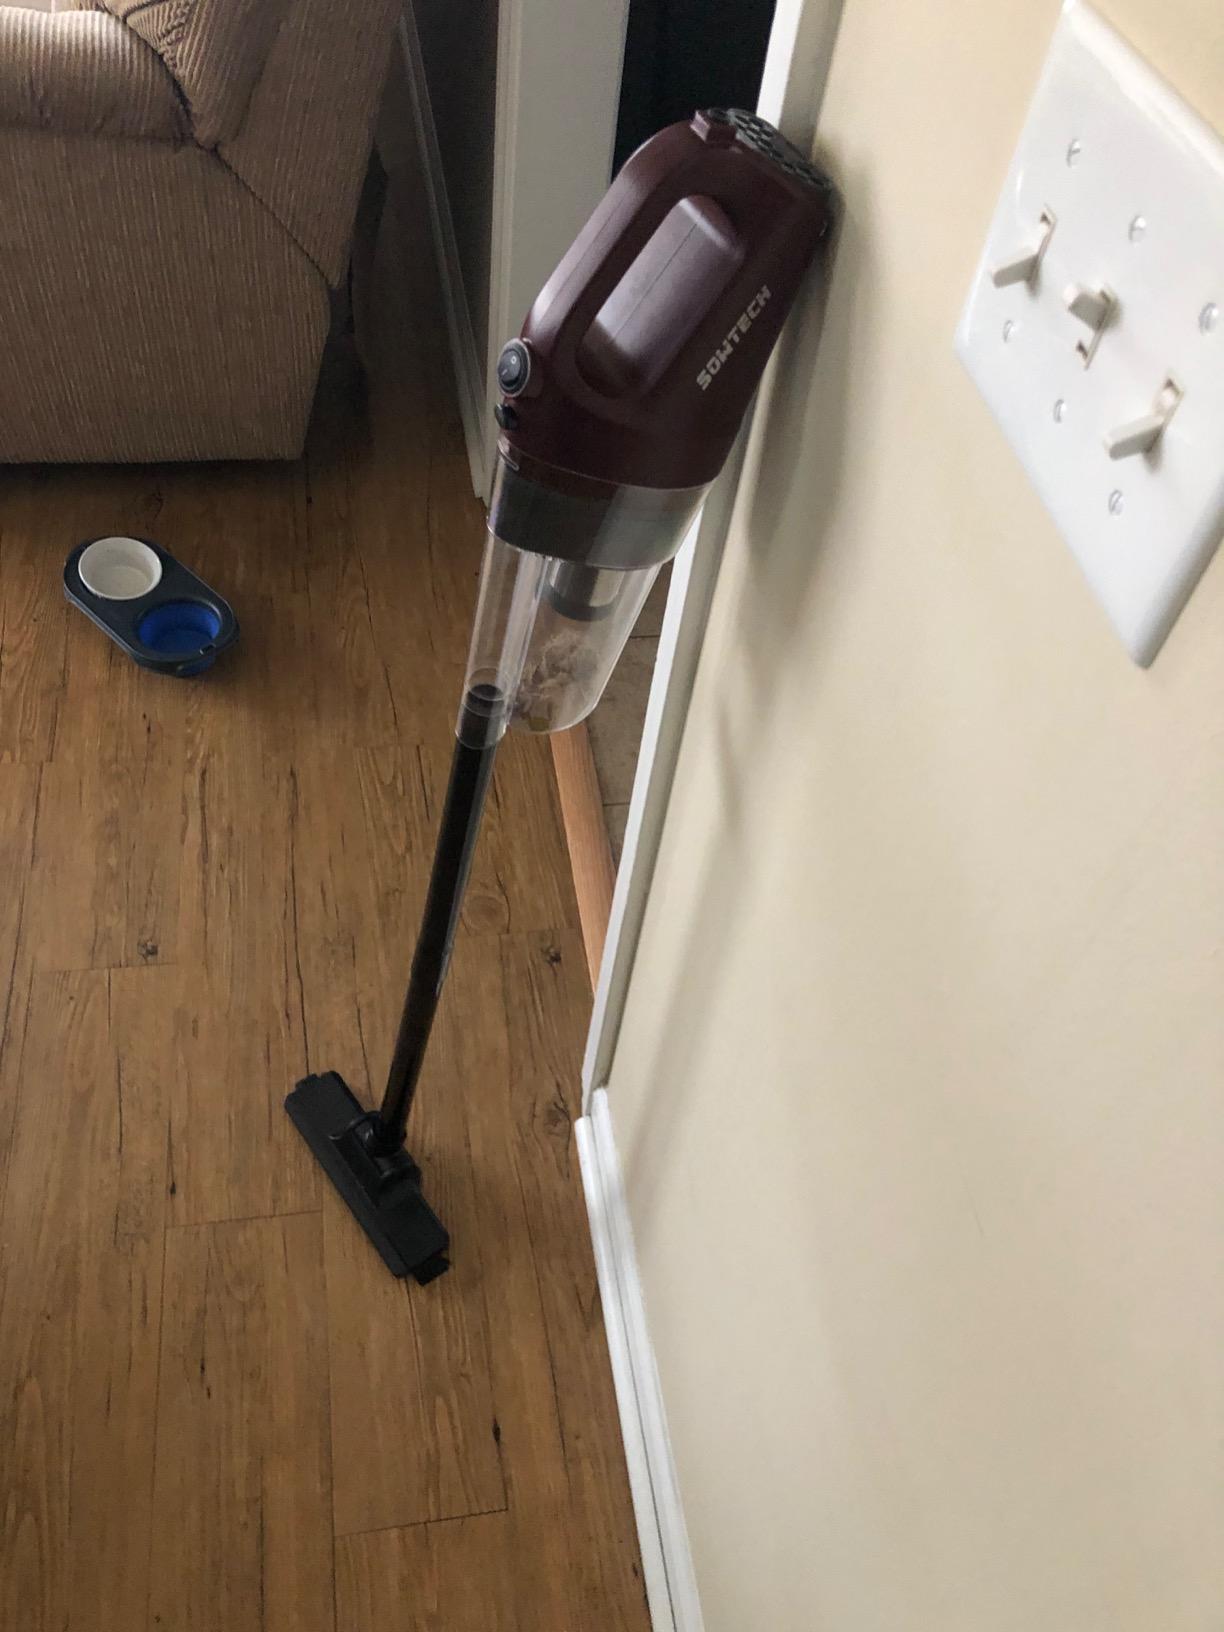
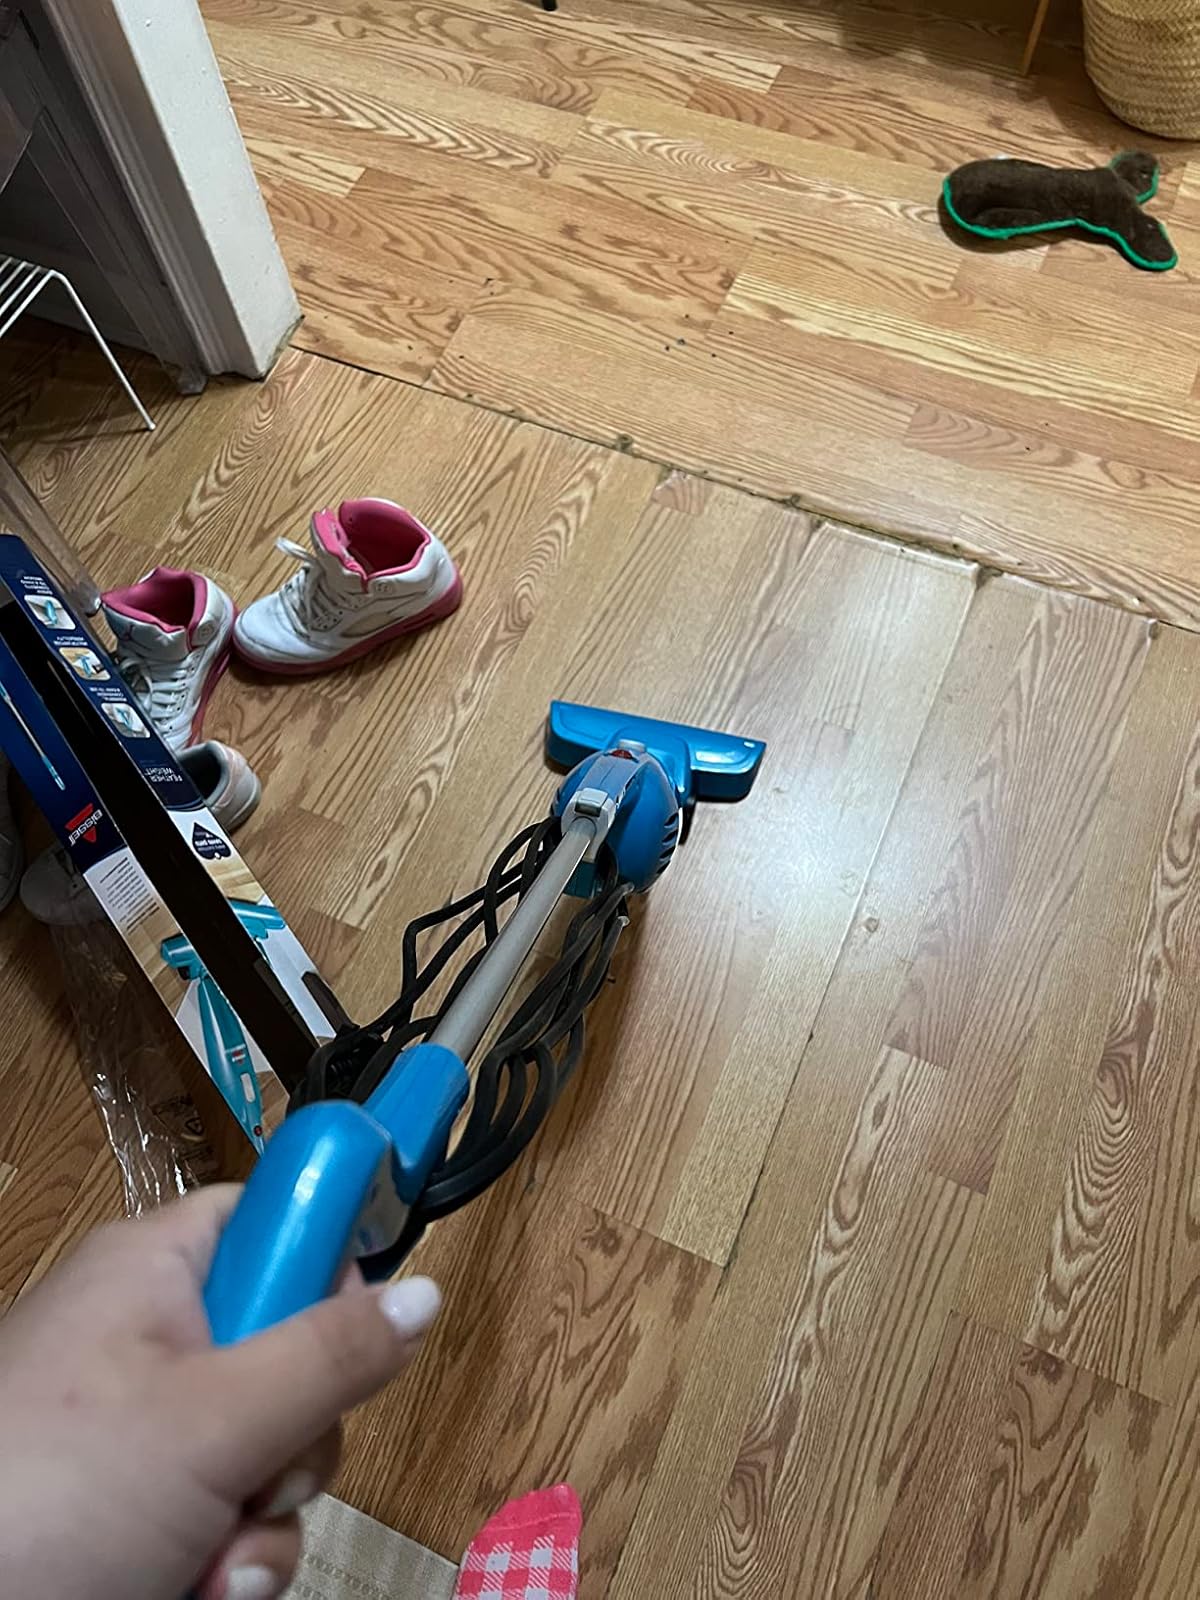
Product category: items_vacuum
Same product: no